Quaid-e-Azam Tourist Lodge

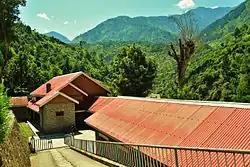
Panoramic view of the lodge

Quaid-e-Azam Tourist Lodge, also known as the Barsala Tourist Lodge, Dak Bungalow, and Quaid-i-Azam Memorial Rest House, is a historic dak bungalow located in Kohala, Muzaffarabad District, Azad Kashmir. It is named after the first Pakistani governor-general, Muhammad Ali Jinnah known as Quaid-e-Azam, who resided there in 1944.